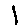
Label: 1